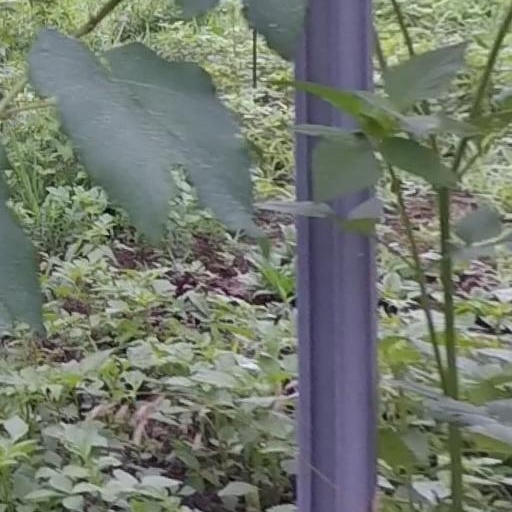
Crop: grape